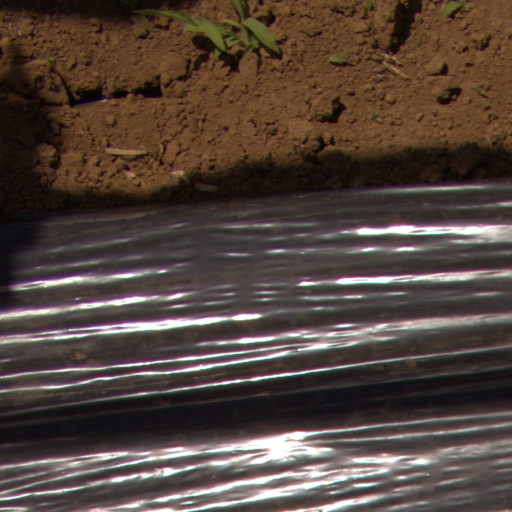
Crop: Jerusalem artichoke